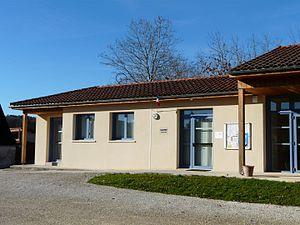
La mairie de Saint-Antoine-d'Auberoche, Dordogne, France.
Saint-Antoine-d'Auberoche est une ancienne commune française située dans le département de la Dordogne, en région Nouvelle-Aquitaine.